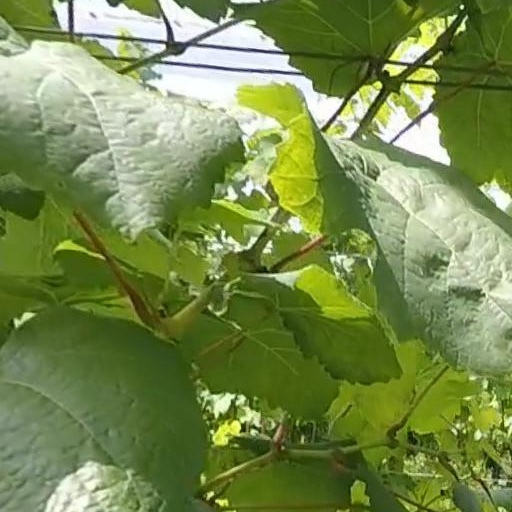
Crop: grape